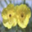
Label: poppy